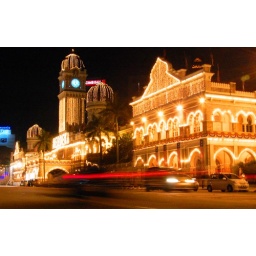
a view of sultan abdul samad building with a stream of car light whizzing in the foreground